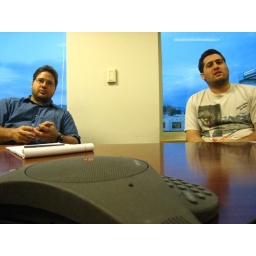
Doug and Matt in the sky box